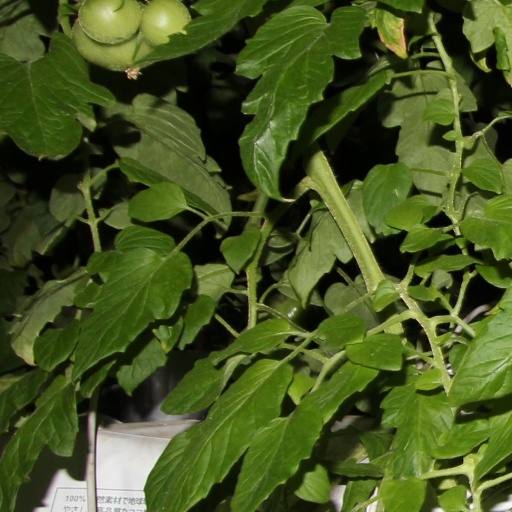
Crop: tomato